Kuban Cossacks

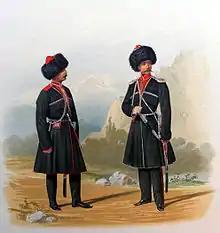
Kuban Cossacks in 1861.

Kuban Cossacks, or Kubanians ("kubantsy"; , "kubantsi"), are Cossacks who live in the Kuban region of Russia. Most of the Kuban Cossacks are descendants of different major groups of Cossacks who were re-settled to the western Northern Caucasus in the late 18th century (estimated 230,000 to 650,000 initial migrants). The western part of the region (Taman Peninsula and adjoining region to the northeast) was settled by the Black Sea Cossack Host who were originally the Zaporozhian Cossacks of Ukraine, from 1792. The eastern and southeastern part of the host was previously administered by the Khopyour and Kuban regiments of the Caucasus Line Cossack Host and Don Cossacks, who were re-settled from the Don from 1777.